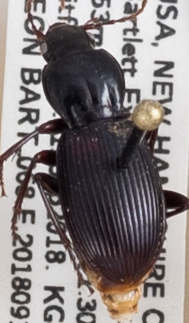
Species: Pterostichus tristis
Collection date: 2018-09-19
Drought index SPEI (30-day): -1.376
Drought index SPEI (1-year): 0.24
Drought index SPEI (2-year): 0.498